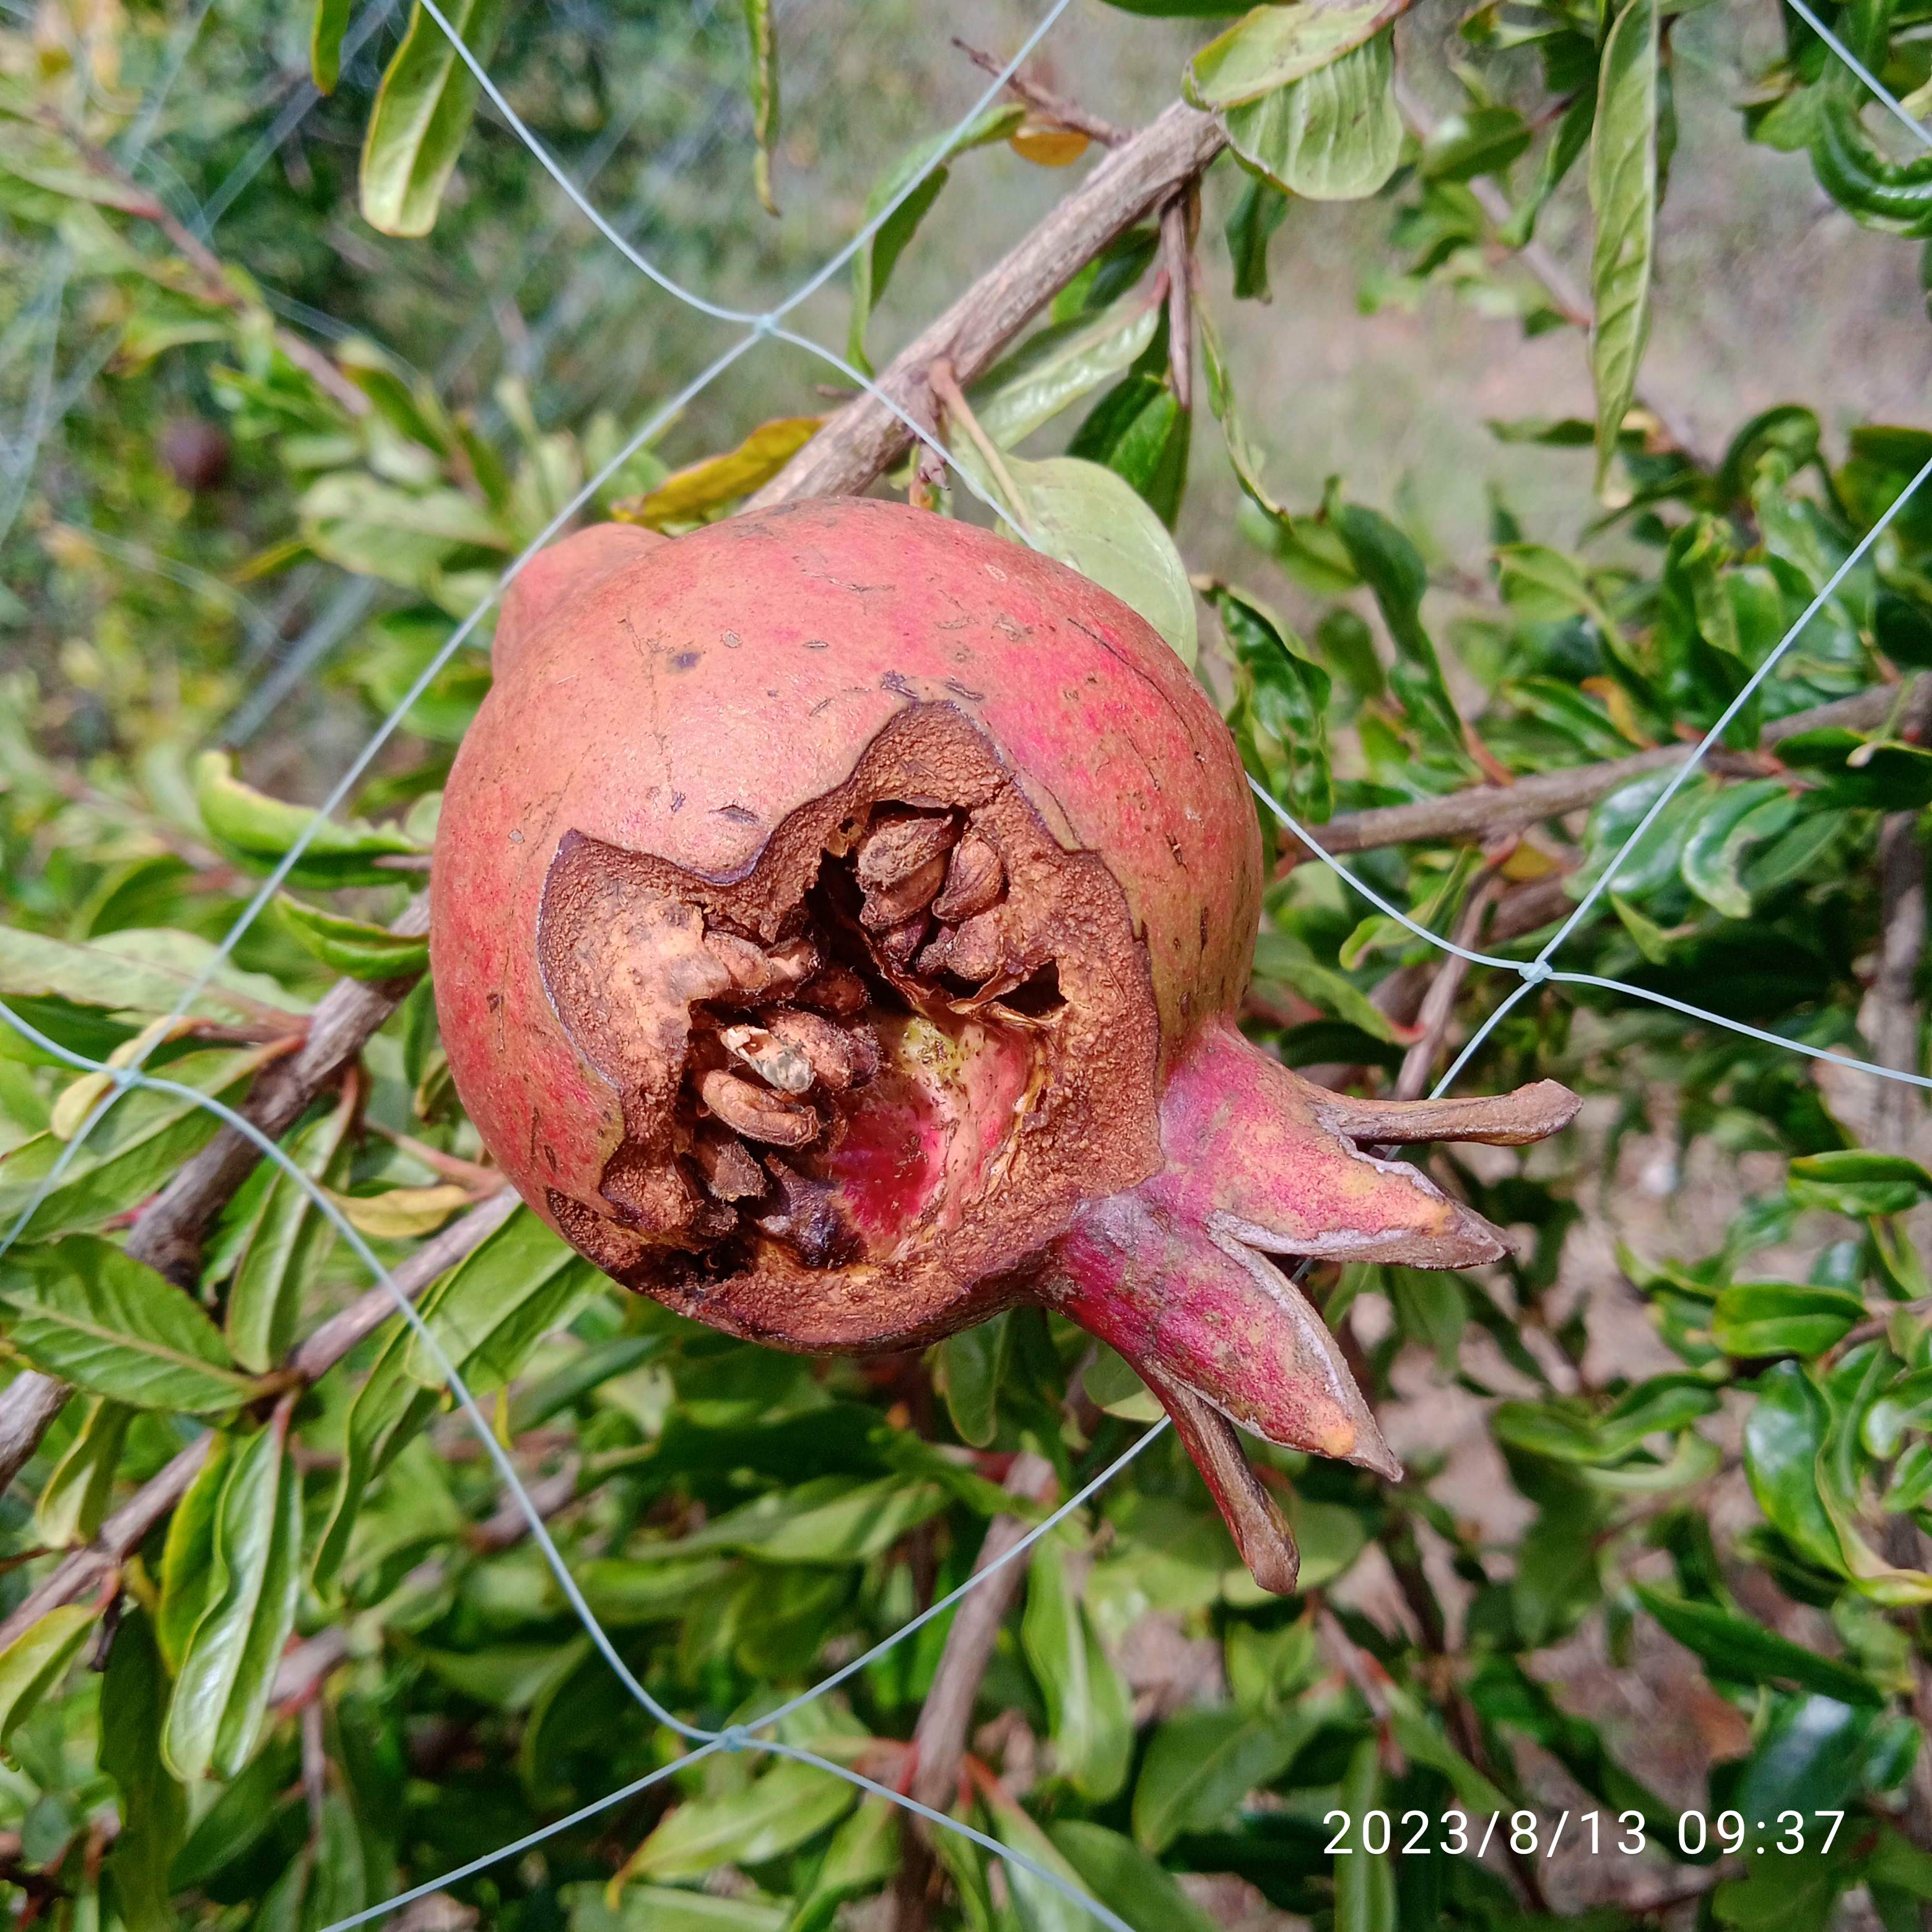
Label: Bacterial_Blight